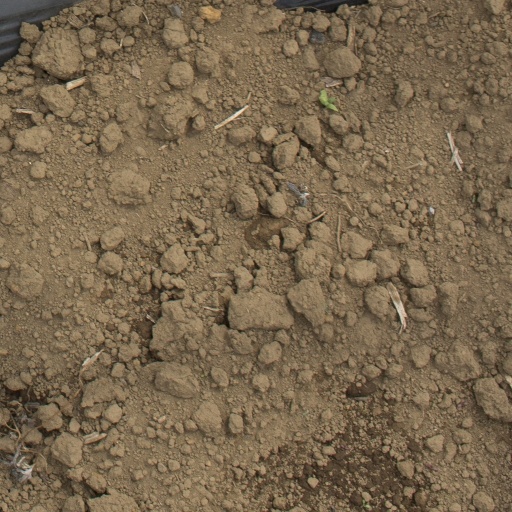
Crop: Jerusalem artichoke